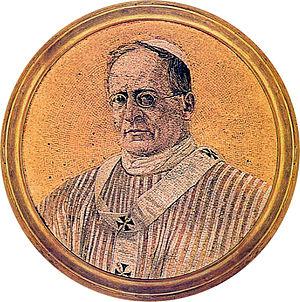
Le fanon papal, ou simplement fanon, de fano en langue franque, qui signifie